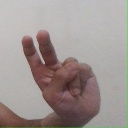
अक्षर: ऐ